Horseshoe Park

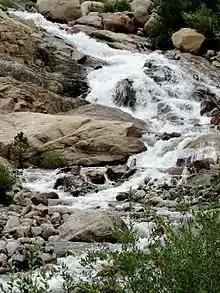
Alluvial Fan Falls

The flood of July 15, 1982, called the "great washout", sent 39 million gallons of water down Roaring River and into Estes Park. A wall of water, estimated at high, flowed from the river's source at Crystal Lake, through the river to Lawn Lake, before a confluence with Fall River in Horseshoe Park. The collapse of the Lawn Lake Dam in 1982 scoured the river's channel and deposited an alluvial fan of debris. One person was killed as he slept along the river and two others died in a campground. The water continued to flow through Fall River into Estes Park, where it broke through two dams. Now, trees stumps and other woody debris remain at the high water line of the flood.